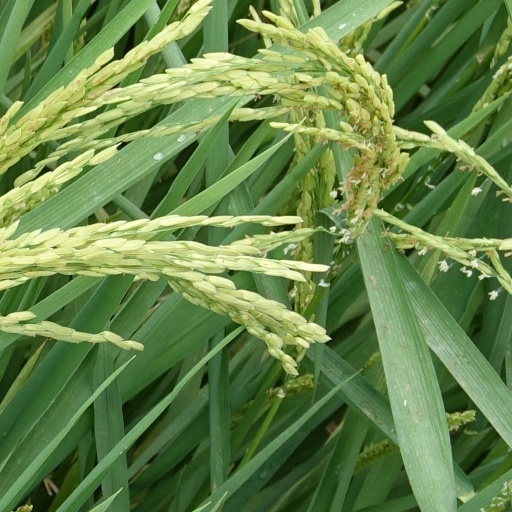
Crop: rice